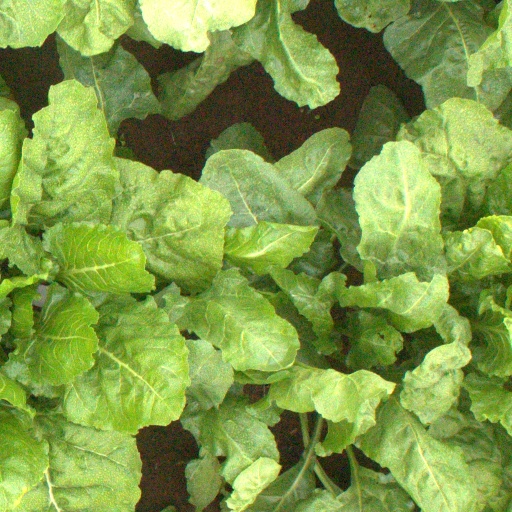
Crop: sugar beet